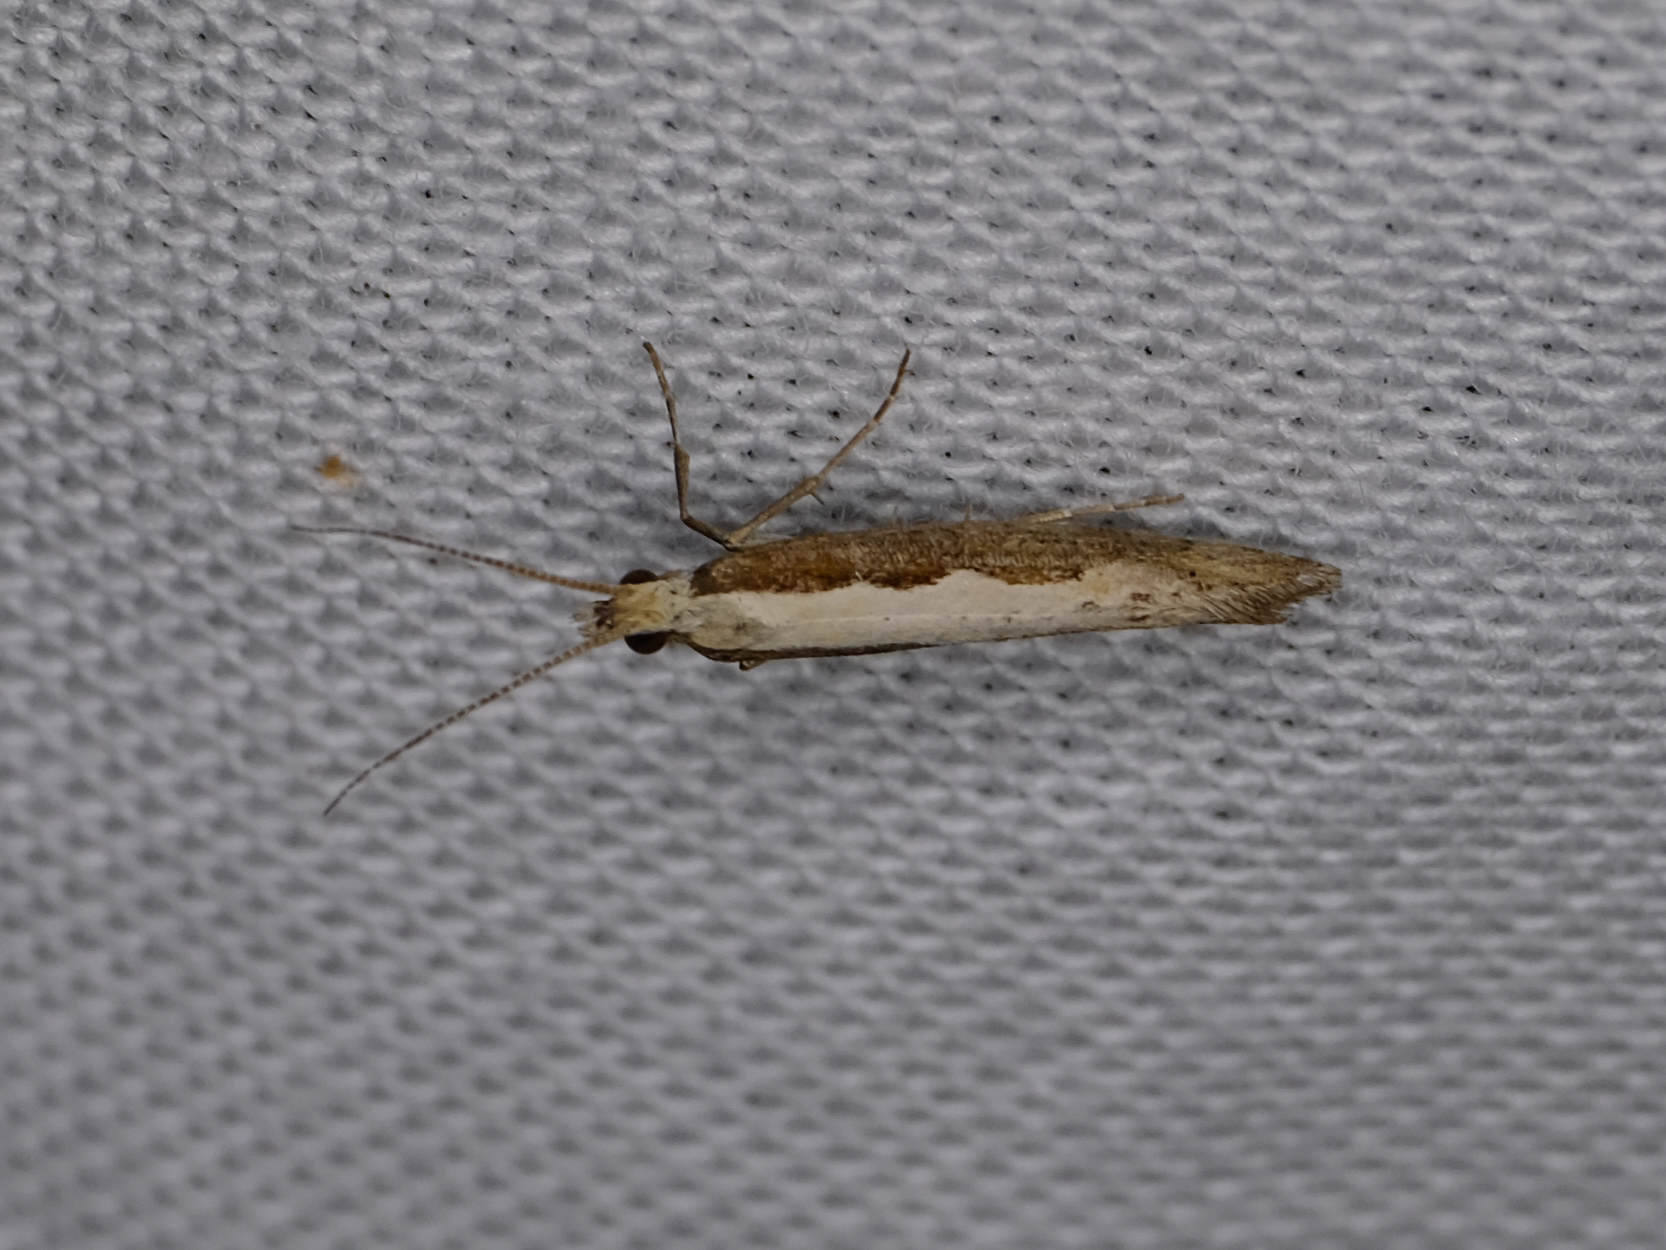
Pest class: diamondback_moth